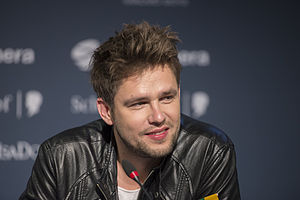
Andrius Pojavis
Andrius Pojavis
Andrius Pojavis er en litauisk sanger. Han repræsenterede Litauen ved Eurovision Song Contest 2013.